Lights (musician)

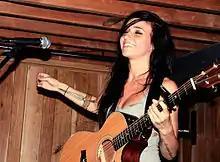
Lights performing in Toronto at Sonic Boom Records, 2010

From January to May 2010, she toured with contemporary synthpop artist Owl City in Canada, the United States, and Europe. Lights released an acoustic EP titled "Acoustic" in July 2010, with a special performance at the University of Waterloo, where she had received most of her inspiration for the album. Later that month, she began a six-date US tour. In September, she joined Hedley for the eight-show Ontario leg of their Canadian tour. Lights appeared as a guest vocalist on the songs "Crucify Me" and "Don't Go" of Bring Me the Horizon's 2010 album "There Is a Hell Believe Me I've Seen It. There Is a Heaven Let's Keep It a Secret." and on The Secret Handshake's song "Used to be Sweet". In October 2010, Lights released the digital single "My Boots" and began a concert tour with Jeremy Fisher. At a November show in Toronto, she was presented a trophy by the Canadian Recording Industry Association for "The Listening"s gold certification, having then achieved 40,000 units in sales.